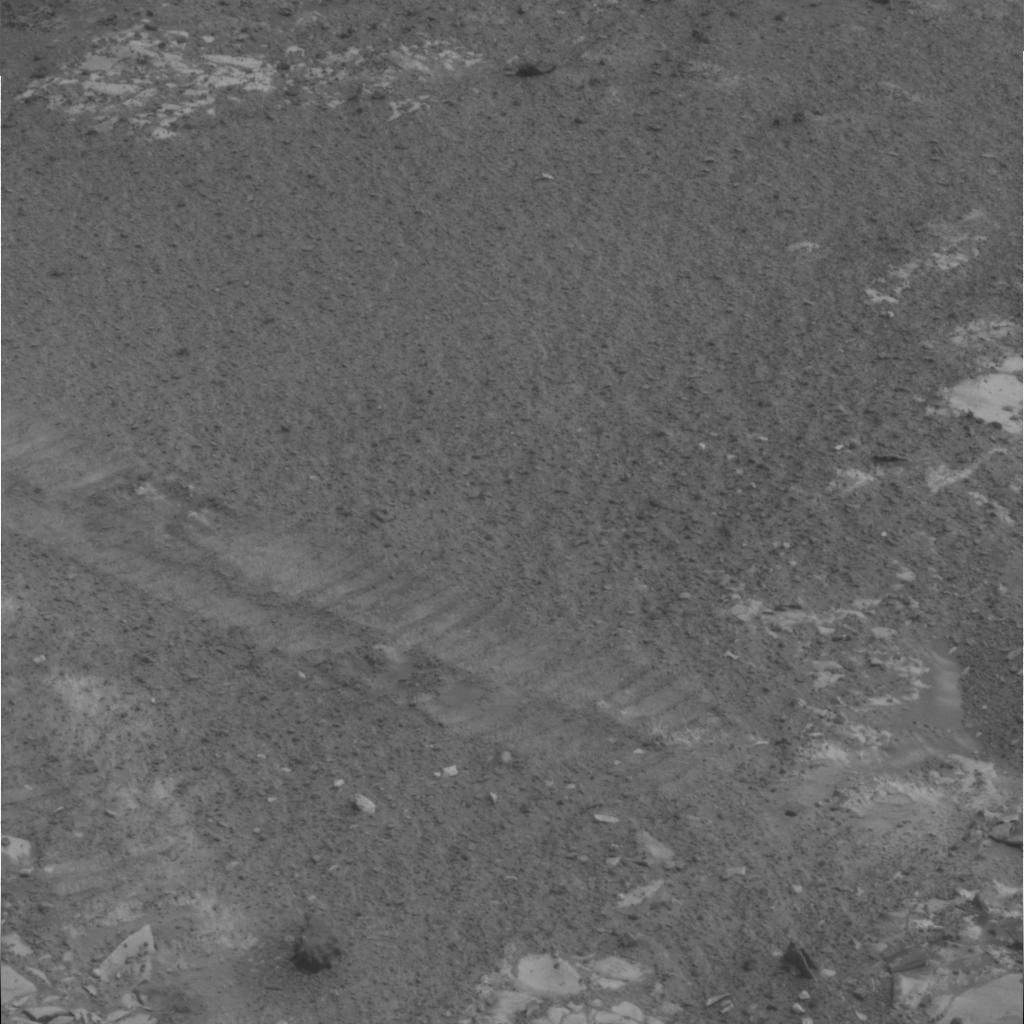
Surface features visible: Rover Tracks, Rock Outcrops, Clasts, Soil, Nearby Surface